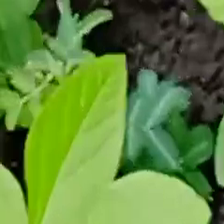
Weed species: Dwarf_cassia_(Chamaecrista pumila)